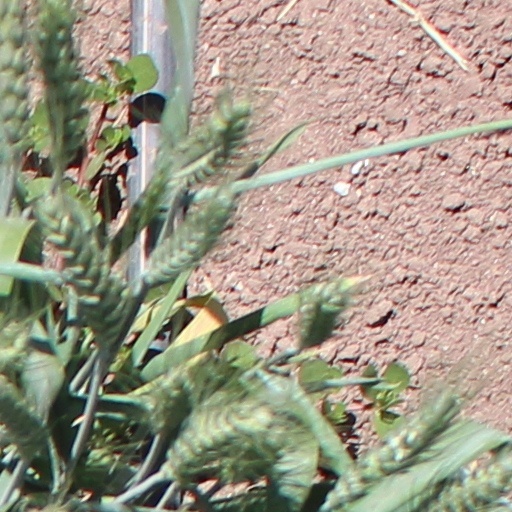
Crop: wheat